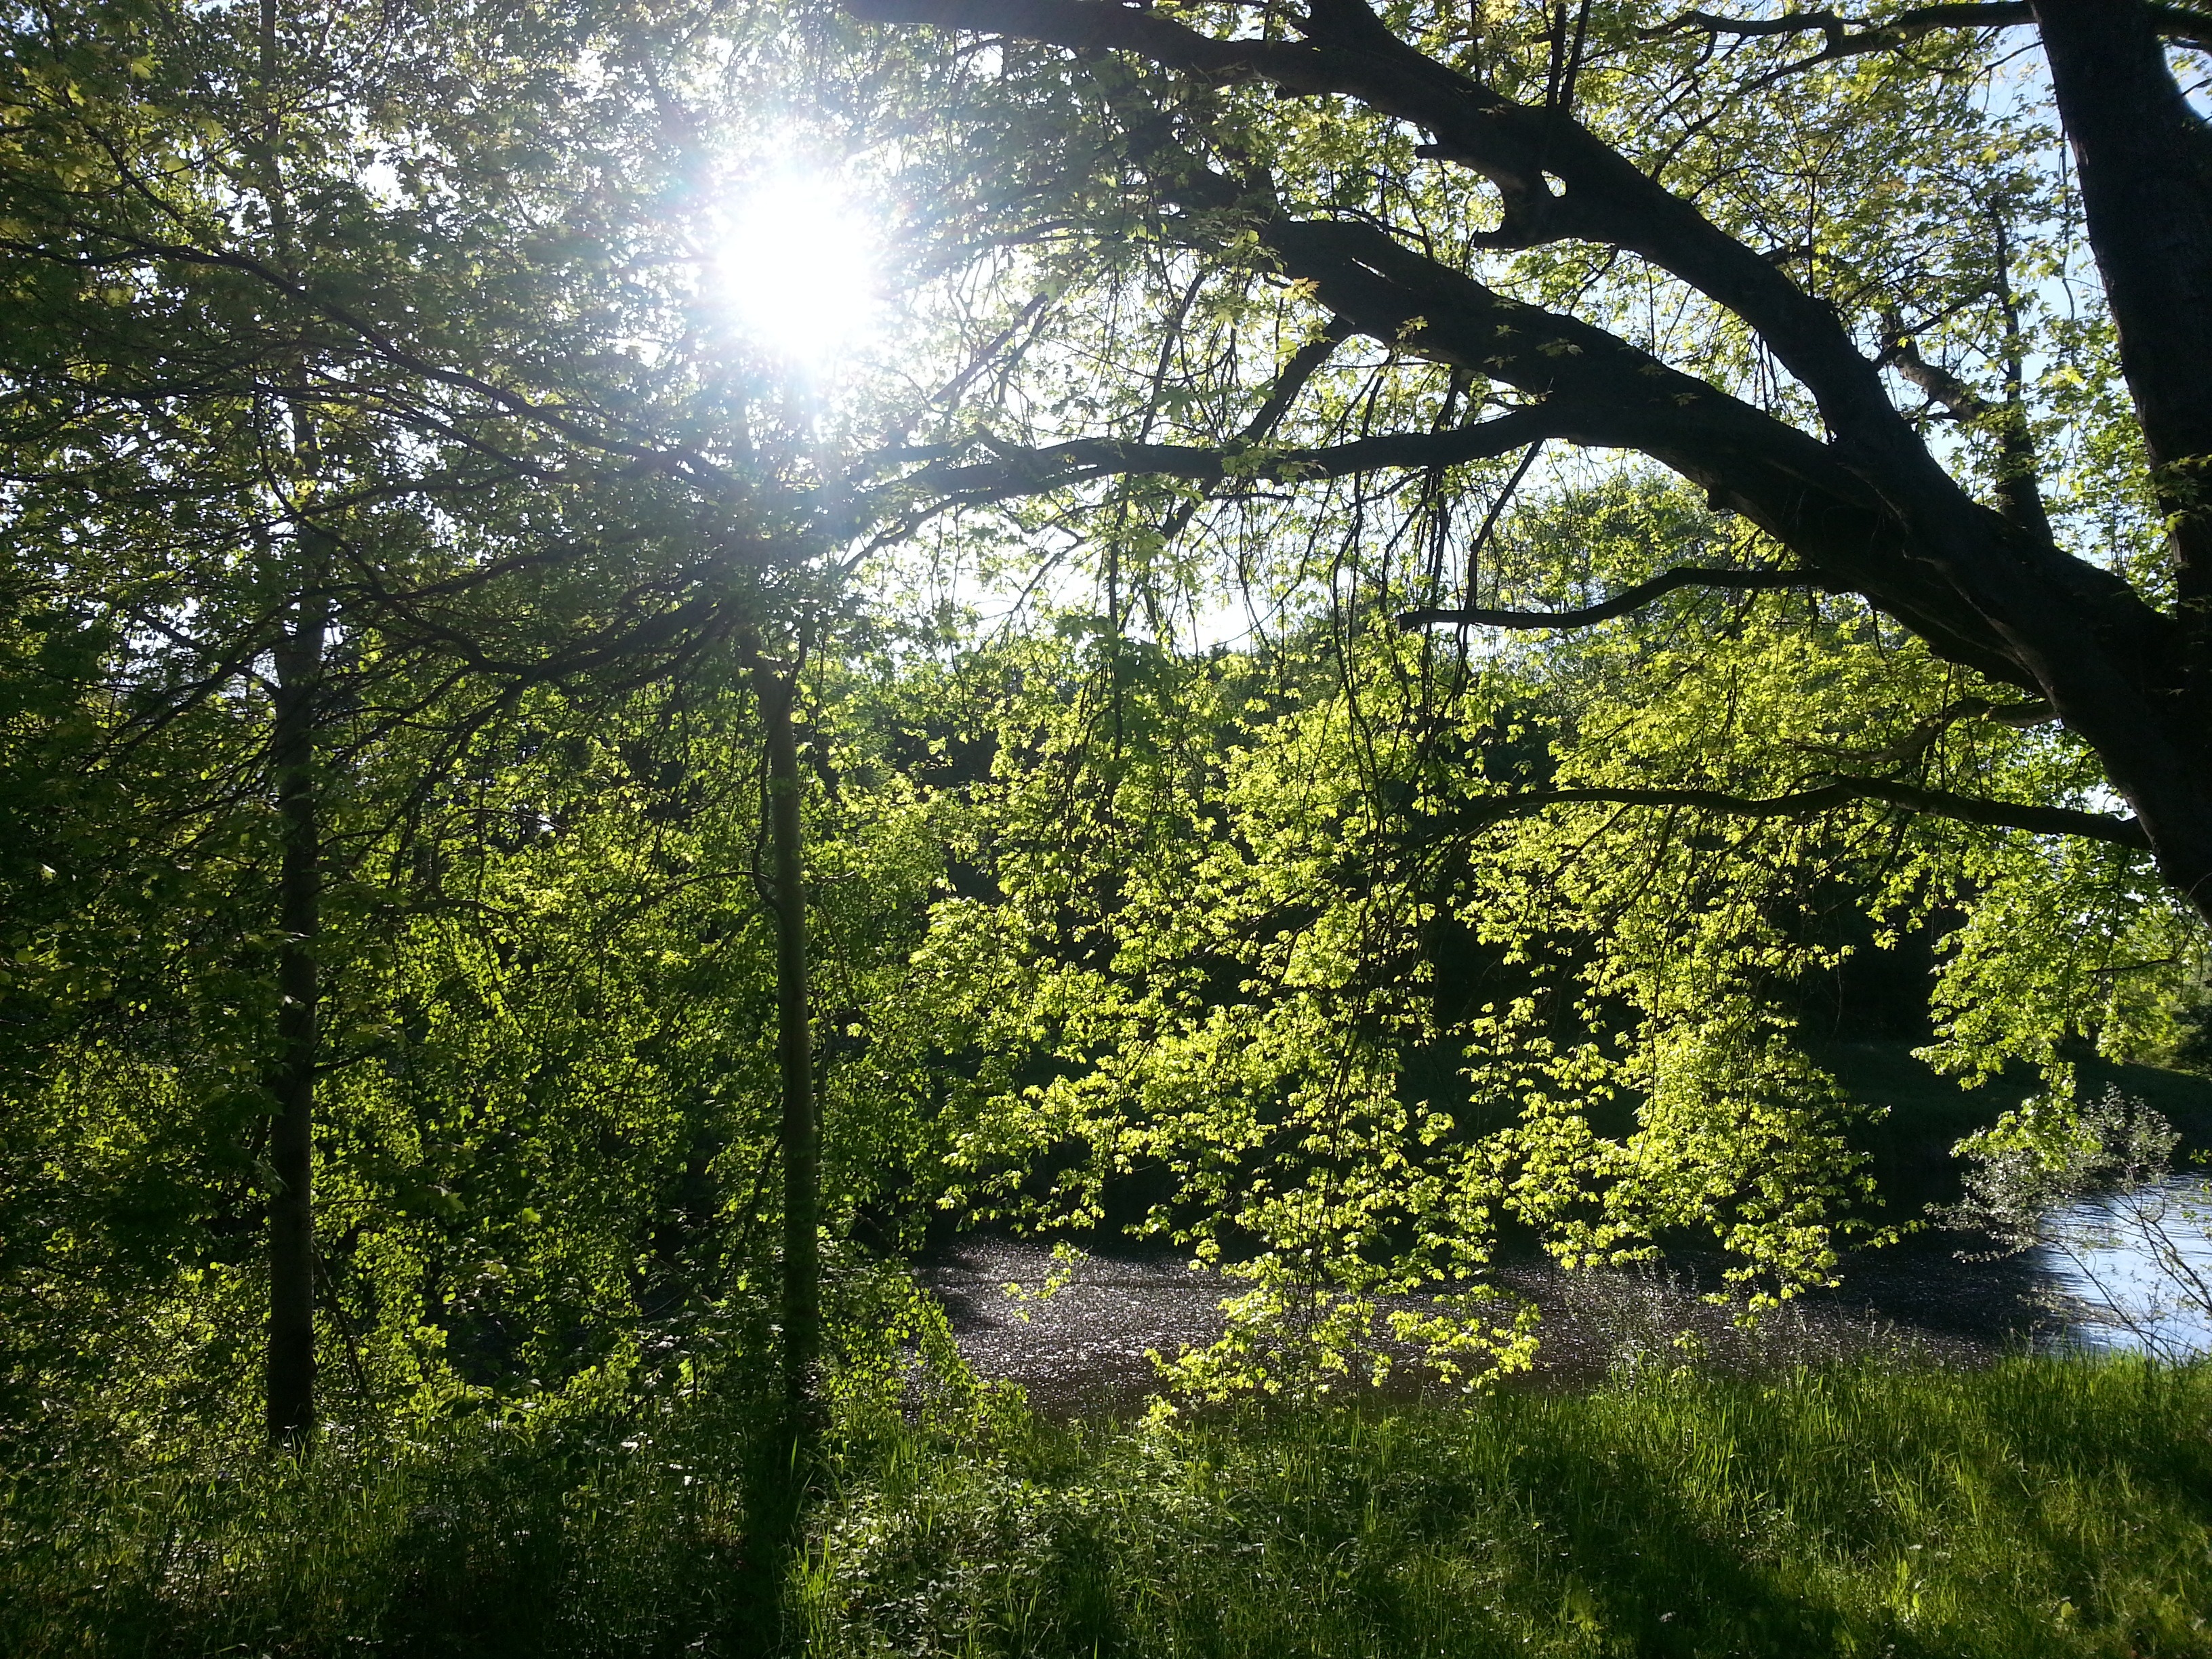
landscape, tree, water, nature, forest, branch, plant, sun, meadow, sunlight, leaf, flower, green, autumn, botany, garden, flora, trees, sunny, vegetation, rainforest, deciduous, woodland, habitat, ecosystem, biome, old growth forest, natural environment, woody plant, temperate broadleaf and mixed forest